Otto Benndorf

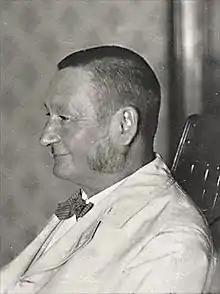
Otto Benndorf (1838-1907)

Otto Benndorf (13 September 1838 – 2 January 1907) was a German-Austrian archaeologist who was a native of Greiz, Principality of Reuss-Greiz. He was the father of physicist Hans Benndorf (1870–1953).